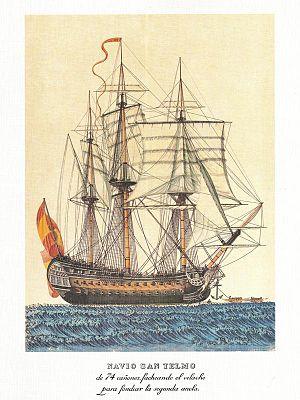
Le San Telmo est un navire de ligne espagnol de 74 canons.